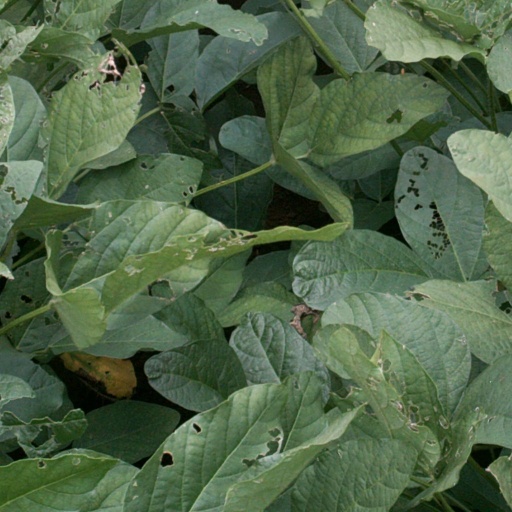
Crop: soybean